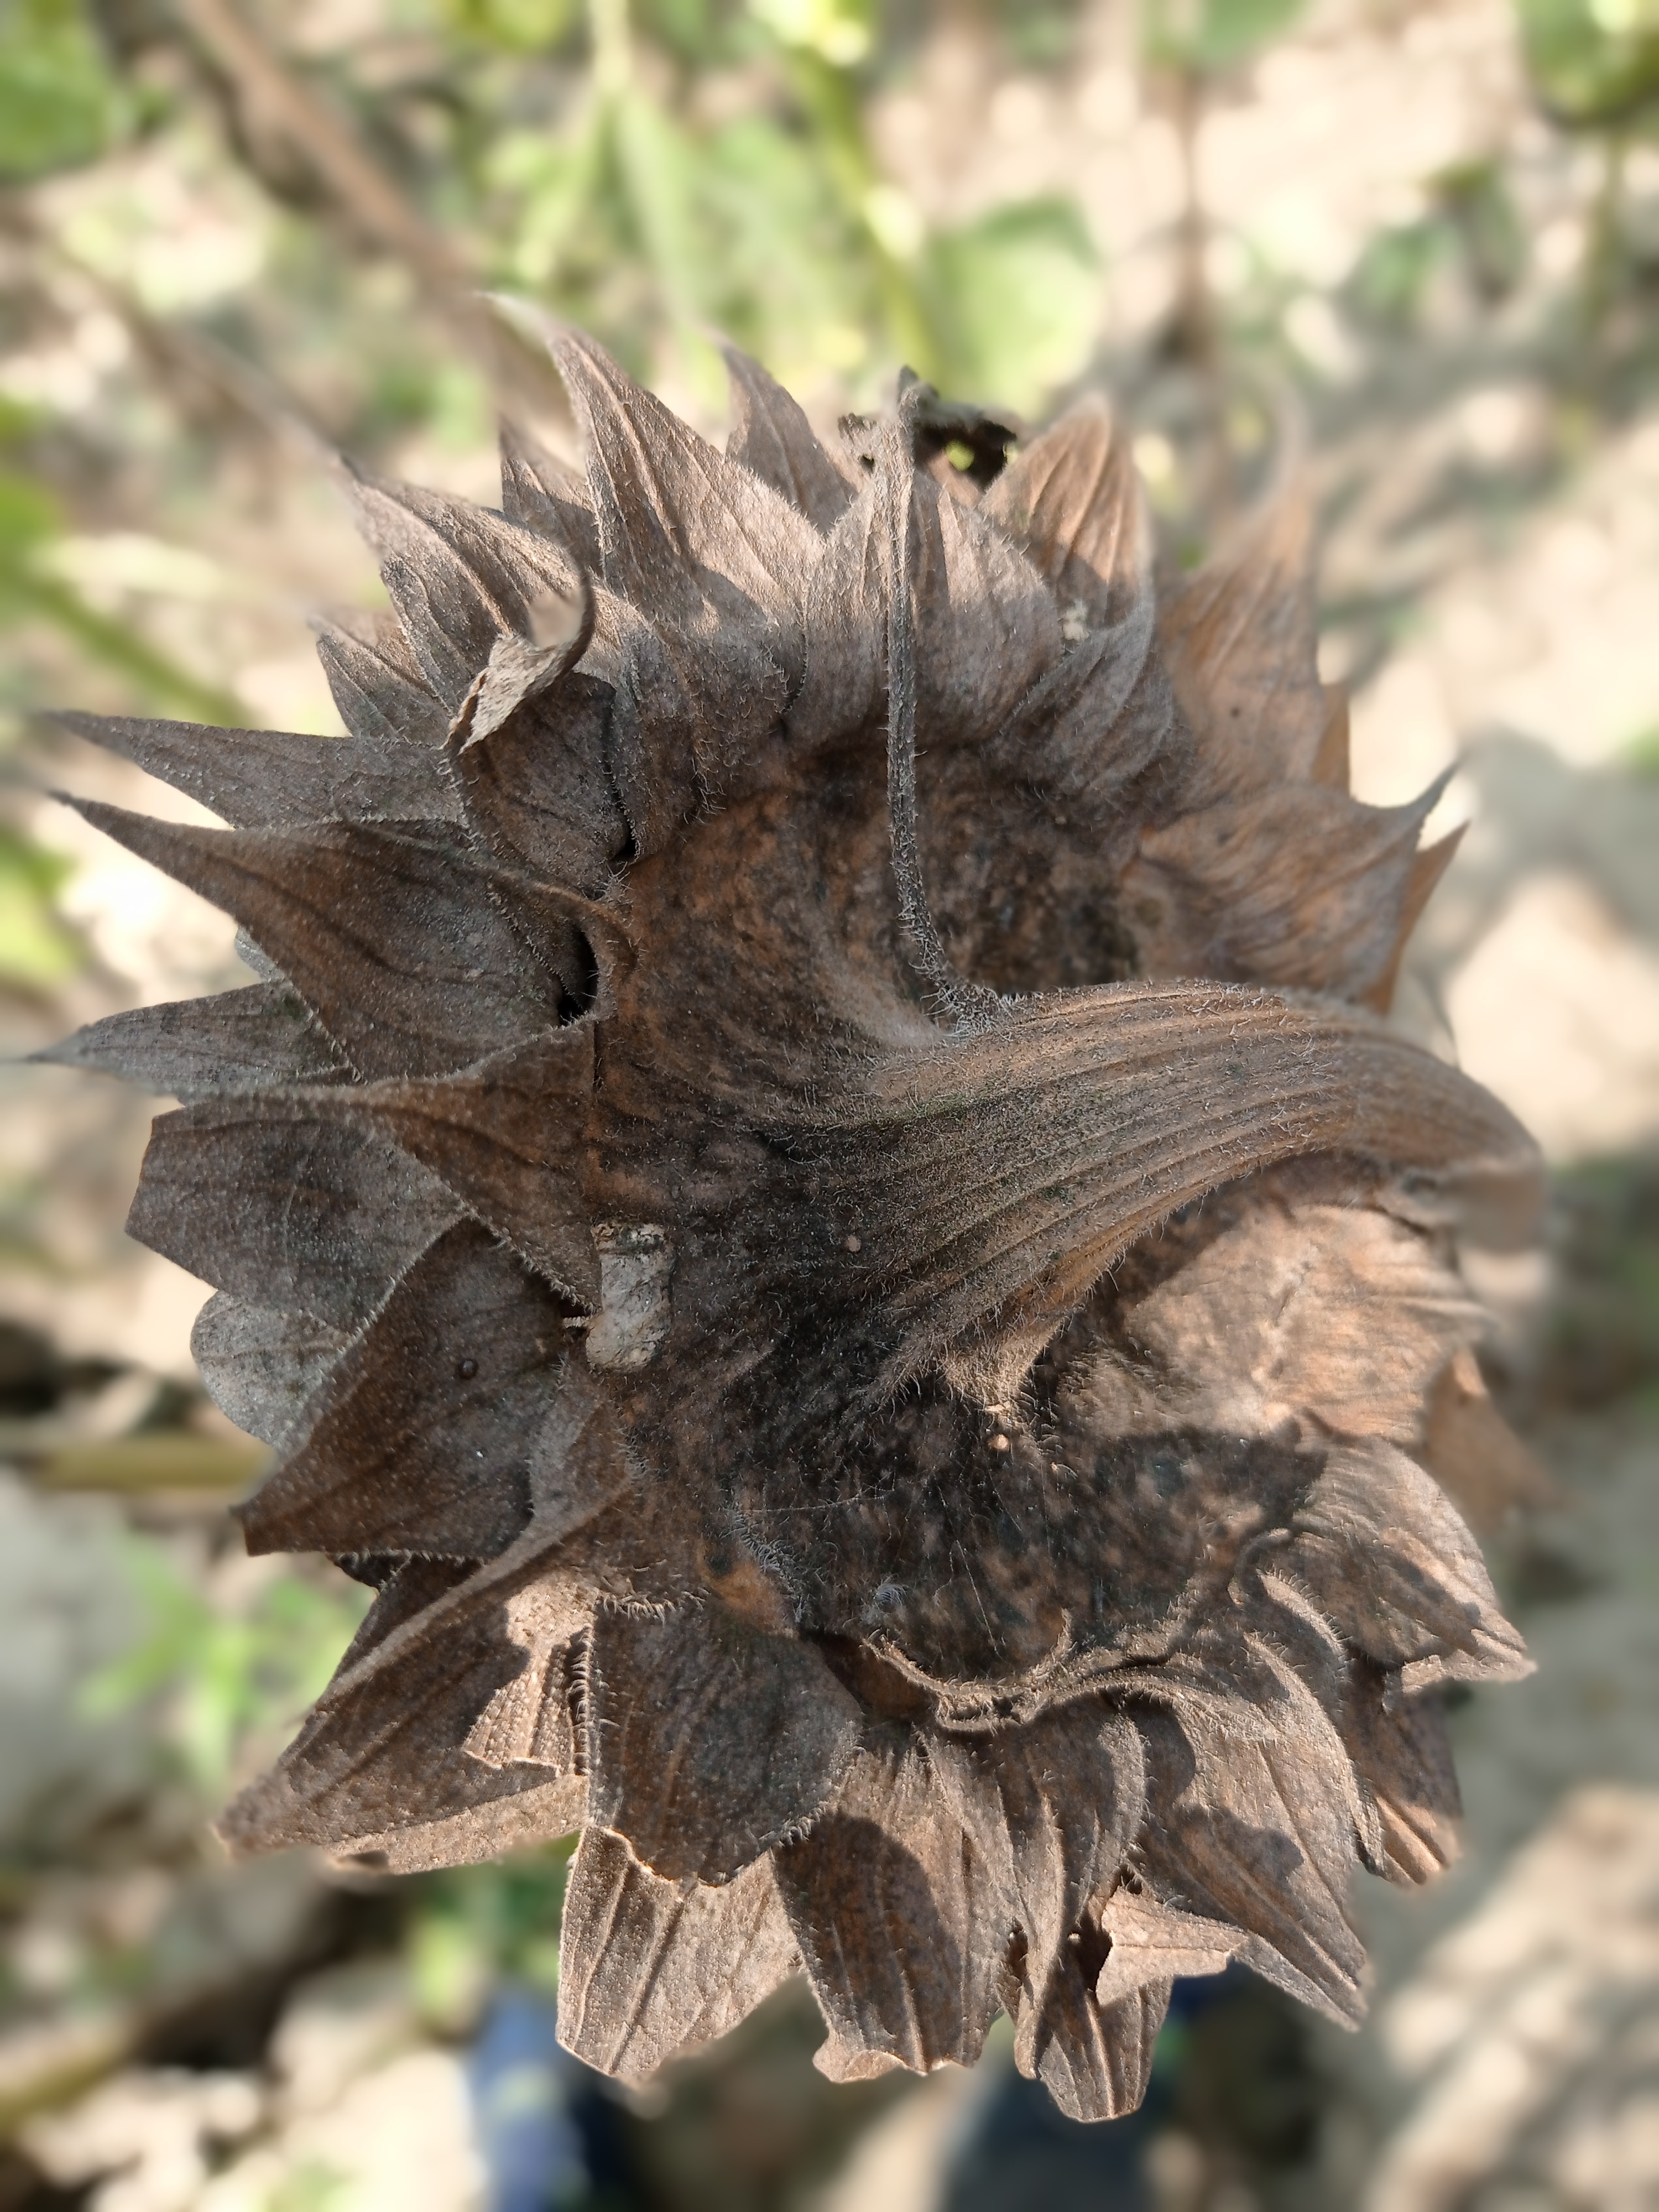
Label: Gray_mold